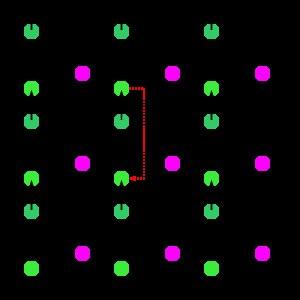
En simulation numérique, les conditions périodiques aux limites constituent un ensemble de conditions aux limites utilisées afin de simuler un système pavé effectivement infini, appliquées de manière usuelle dans l'étude de systèmes chimiques tels que des macromolécules dans un bain de solvant explicite, ou autres. Ainsi, si un système microscopique est simulé dans le vide, les molécules du système s'évaporeront, s'éloignant les unes des autres à moins d'être maintenues ensemble par une force restrictive externe. De manière alternative, le système peut être simulé en utilisant des murs réflecteurs aux limites. Cependant, ces deux techniques introduisent des forces parasites dans la simulation, pouvant donc introduire un écart supplémentaire par rapport au système réel.